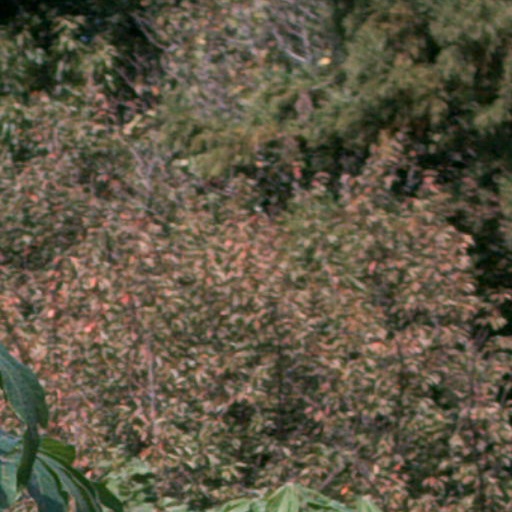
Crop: cassava